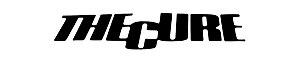
The Cure [ðə ˈkjʊə] est un groupe de rock britannique, originaire de Crawley, dans le Sussex de l'Ouest, en Angleterre. Formé en 1978, le groupe comprend actuellement Robert Smith au chant et à la guitare, Roger O'Donnell aux claviers, Simon Gallup à la basse, Reeves Gabrels à la guitare et Jason Cooper à la batterie. Robert Smith est la figure emblématique du groupe. Seul membre présent depuis son origine, il en est le parolier et le principal compositeur. En plus d'en être le chanteur et guitariste, il joue également des claviers et de la basse.